Gil Dor

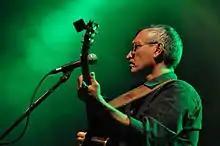
Gil Dor 2014 at the Bardentreffen music festival in Nuremberg

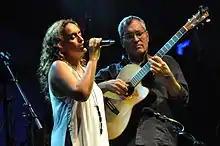
Gil Dor with Achinoam Nini 2014 at the Bardentreffen festival

Gil Dor (born December 12, 1952) is an Israeli guitar player mostly known for his long-term collaboration as an accompanist, arranger, producer and co-composer with international concert and recording artist Achinoam Nini, also known as Noa.